Zach Roerig

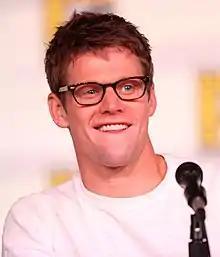
Roerig at the 2012 San Diego Comic-Con

In March 2009, Roerig was cast as Matt Donovan in The CW fantasy supernatural drama "The Vampire Diaries", an adaptation of L. J. Smith's novel series of the same name. He was in the show for eight seasons until it ended in 2017. He has also made guest appearances on its spin-offs "The Originals" and "Legacies".